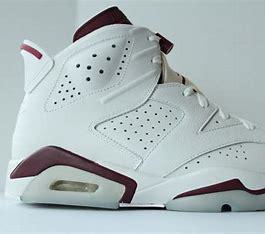
Brand: Nike
Model: Air Jordan 6